1961 NASCAR Grand National Series

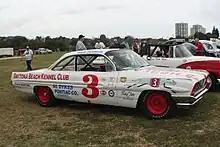
A Fox-prepared Pontiac, driven by David Pearson

This event would make David Pearson the winner on May 28, 1961, at Charlotte Motor Speedway. This was Pearson's first of 105 career victories. Reds Kagle would lose a leg in this race.